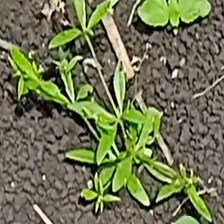
Weed species: Graceful_Sandmart_(Euphorbia hypericifolia)